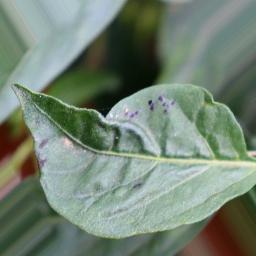
Label: mites_and_trips